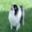
Label: dog